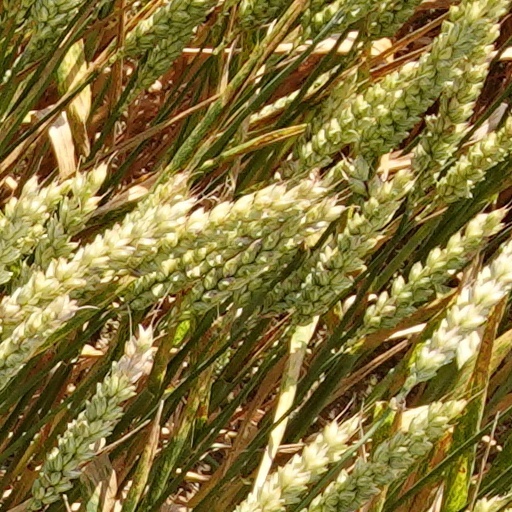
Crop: wheat